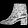
Label: Ankle boot